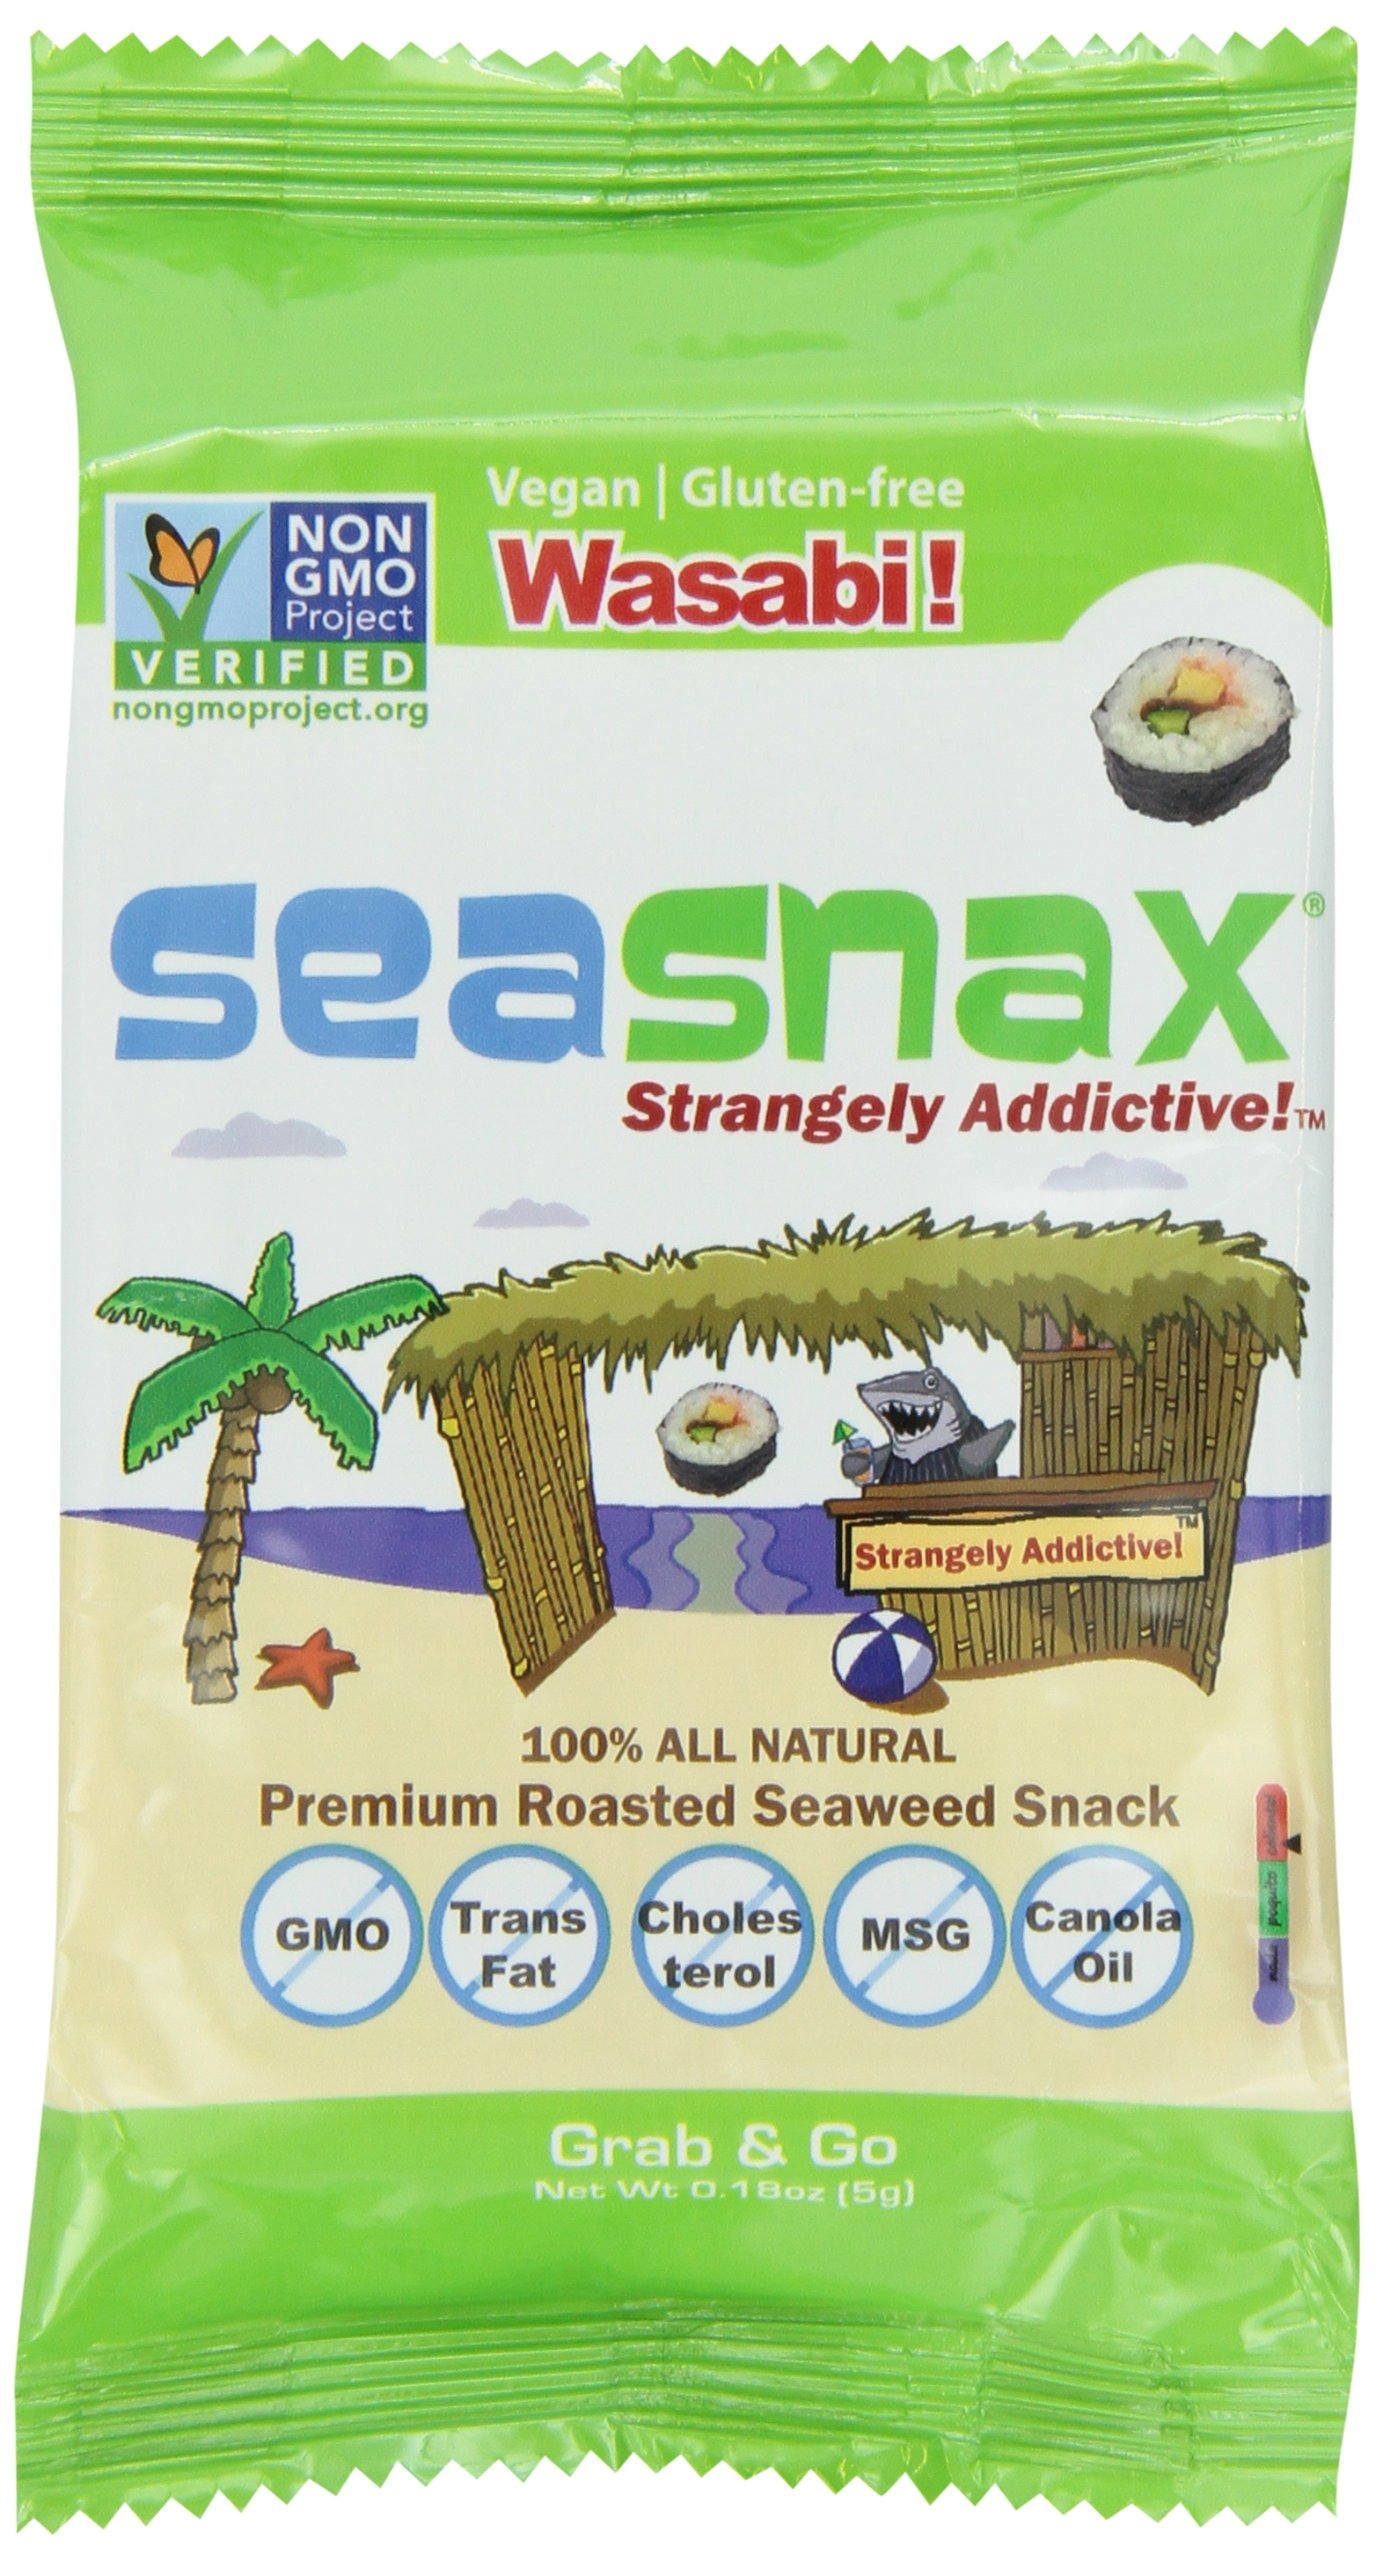
Item Name: Seasnax Grab and Go Seaweed, Wasabi, 0.18 Ounce (Pack of 24)
Bullet Point 1: Delicious alternative to potato chips
Bullet Point 2: Perfect for anytime snacking
Bullet Point 3: Gluten free
Bullet Point 4: Non-GMO Project Verified
Bullet Point 5: No cholesterol
Value: 4.32
Unit: Ounce

Price: 52.49